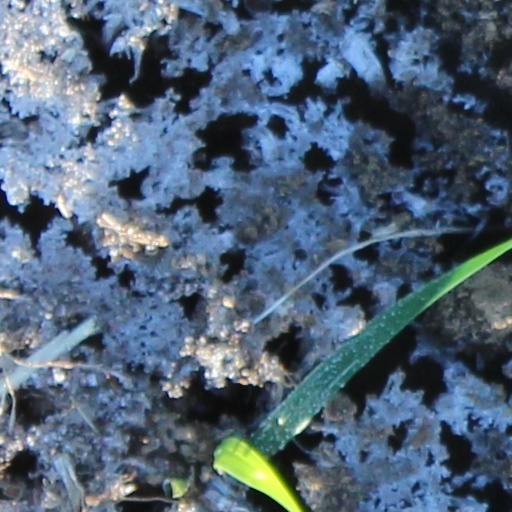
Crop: wheat